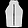
Label: T - shirt / top